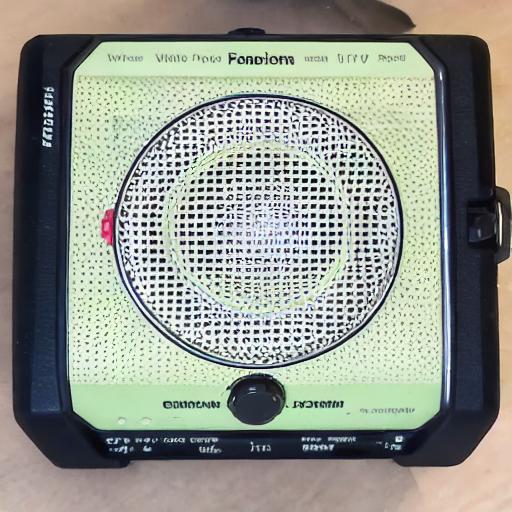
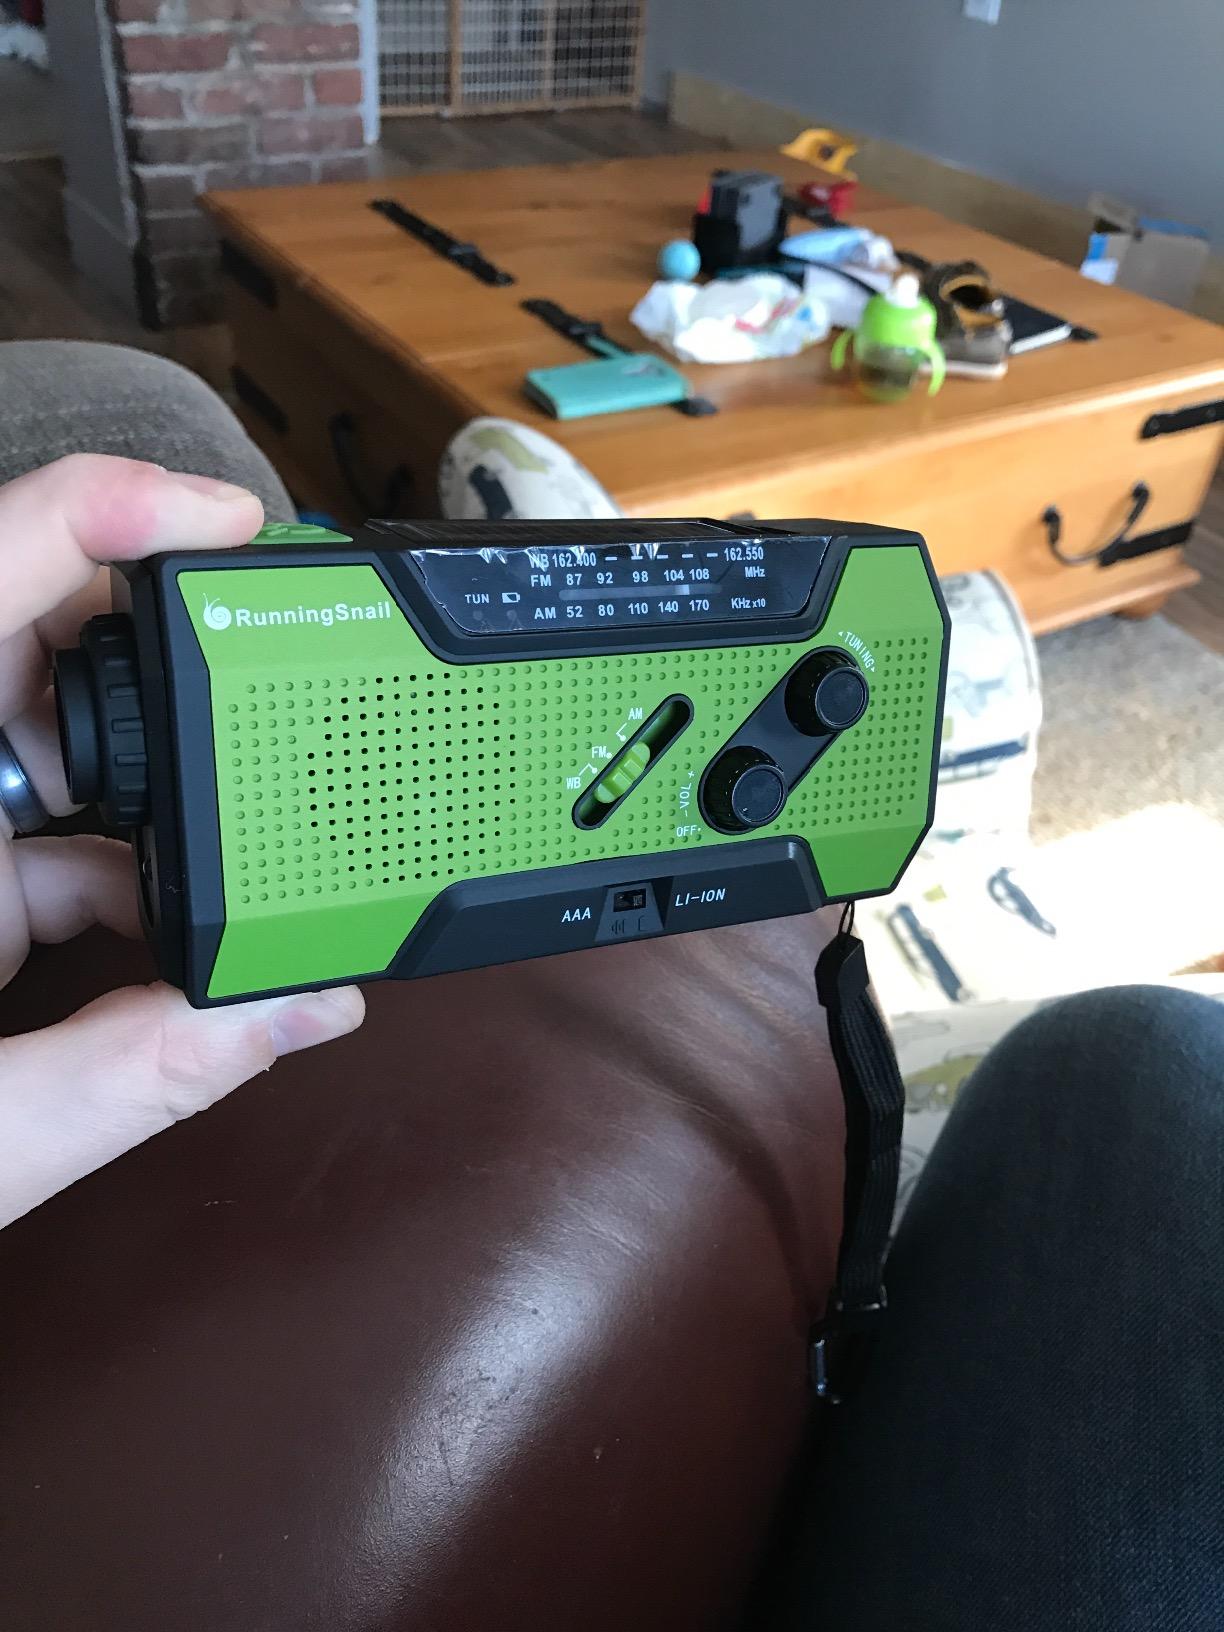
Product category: radio
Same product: no